Abel Cathrines Stiftelse

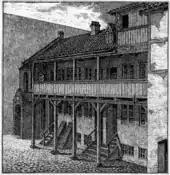
Abel Cathrines Stiftelse in Dronningens Tværgade

Presumably the illegitimate daughter of Wolf von der Wisch, a nobleman, Abel Cathrine von der Wisch was born in Schleswig or Holstein in either 1626 or 1627. She married Hans Hansen Oster who was a bookkeeper ("proviantskriver") at Proviantgården on Slotsholmen in Copenhagen as well as inspector of Queen Sofie Amalies's estates on Lolland and Falster. In 1675, she funded the construction of a row of seven houses with pauper accommodation in Dronningens Tværgade, founding Abel Cathrines Stiftelse on 27 December 1675, just a few days before her death.